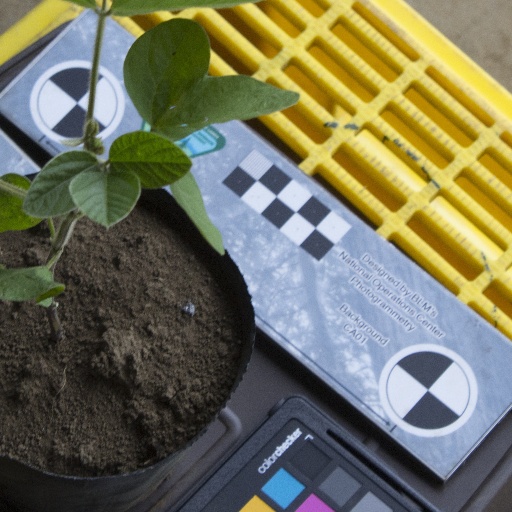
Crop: soybean